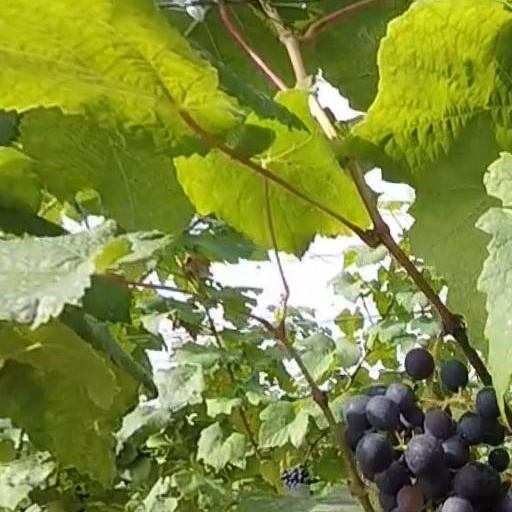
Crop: grape